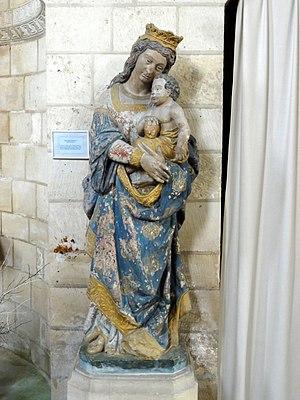
Vierge à l'Enfant.
L’abbaye Notre-Dame de Morienval est une ancienne abbaye bénédictine de femmes, fondée sans doute pendant le troisième quart du IXᵉ siècle par Charles le Chauve, dans un vallon proche de Crépy-en-Valois, sur l'actuelle commune de Morienval dans l’Oise.